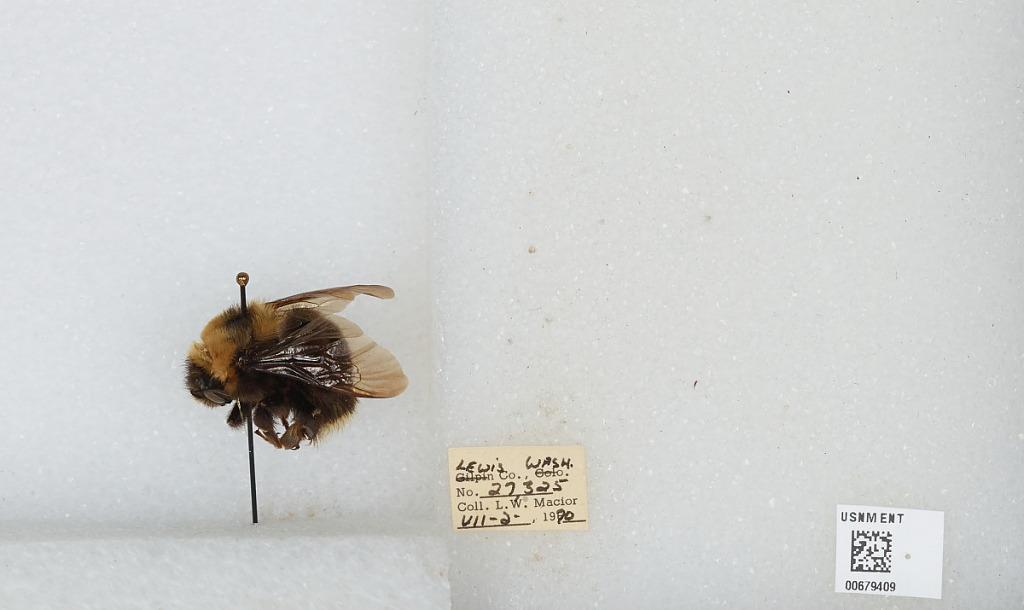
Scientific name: Bombus (Bombus) occidentalis Greene
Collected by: L. Macior
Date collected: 1970-7-2
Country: United States
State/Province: Washington
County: Lewis
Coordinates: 46.58, -122.4